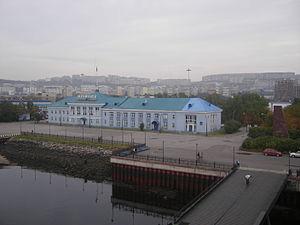
Mourmansk est une ville de Russie et la capitale de l'oblast de Mourmansk. Il s'agit aussi d'un port important situé sur la rive orientale de la baie de Kola, dans la mer de Barents. Sa population s'élevait à 287 847 habitants en 2020. Cinquante-sixième par sa population dans la Fédération de Russie, il s'agit de la plus grande ville au monde au nord du cercle Arctique. La ville vit principalement de l'exploitation du gaz de la mer de Barents et des activités portuaires.